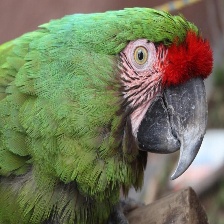
Species: MILITARY MACAW
Scientific name: ARA MILITARIS
ImageNet parent category: macaw